Emil Artur Longen

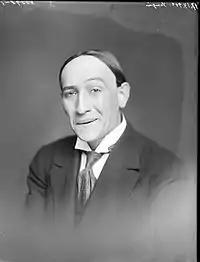
Emil Artur Longen(1912, made up for a part)

Emil Artur Longen, born Emil Václav František Pitterman (29 July 1885, Pardubice – 24 April 1936, Benešov) was a Czech playwright, director, actor, screenwriter and painter. He was initially drawn to Post-Impressionism and Expressionism, but was also influenced by Cubism. In addition to painting, he created illustrations and caricatures for various periodicals.